Victory (1919 film)

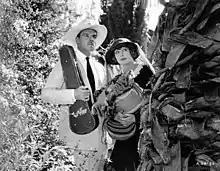
Jack Holt and Seena Owen in "Victory"

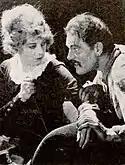
Seena Owen and Lon Chaney

"The characterization of Lon Chaney as Ricardo and that of Bull Montana as Pedro were especially well handled." ---Wid's Film Daily